Ishpeming, Michigan

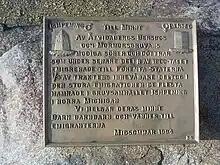
Emigration plaque

Ishpeming Public School District No. 1 consisting of: